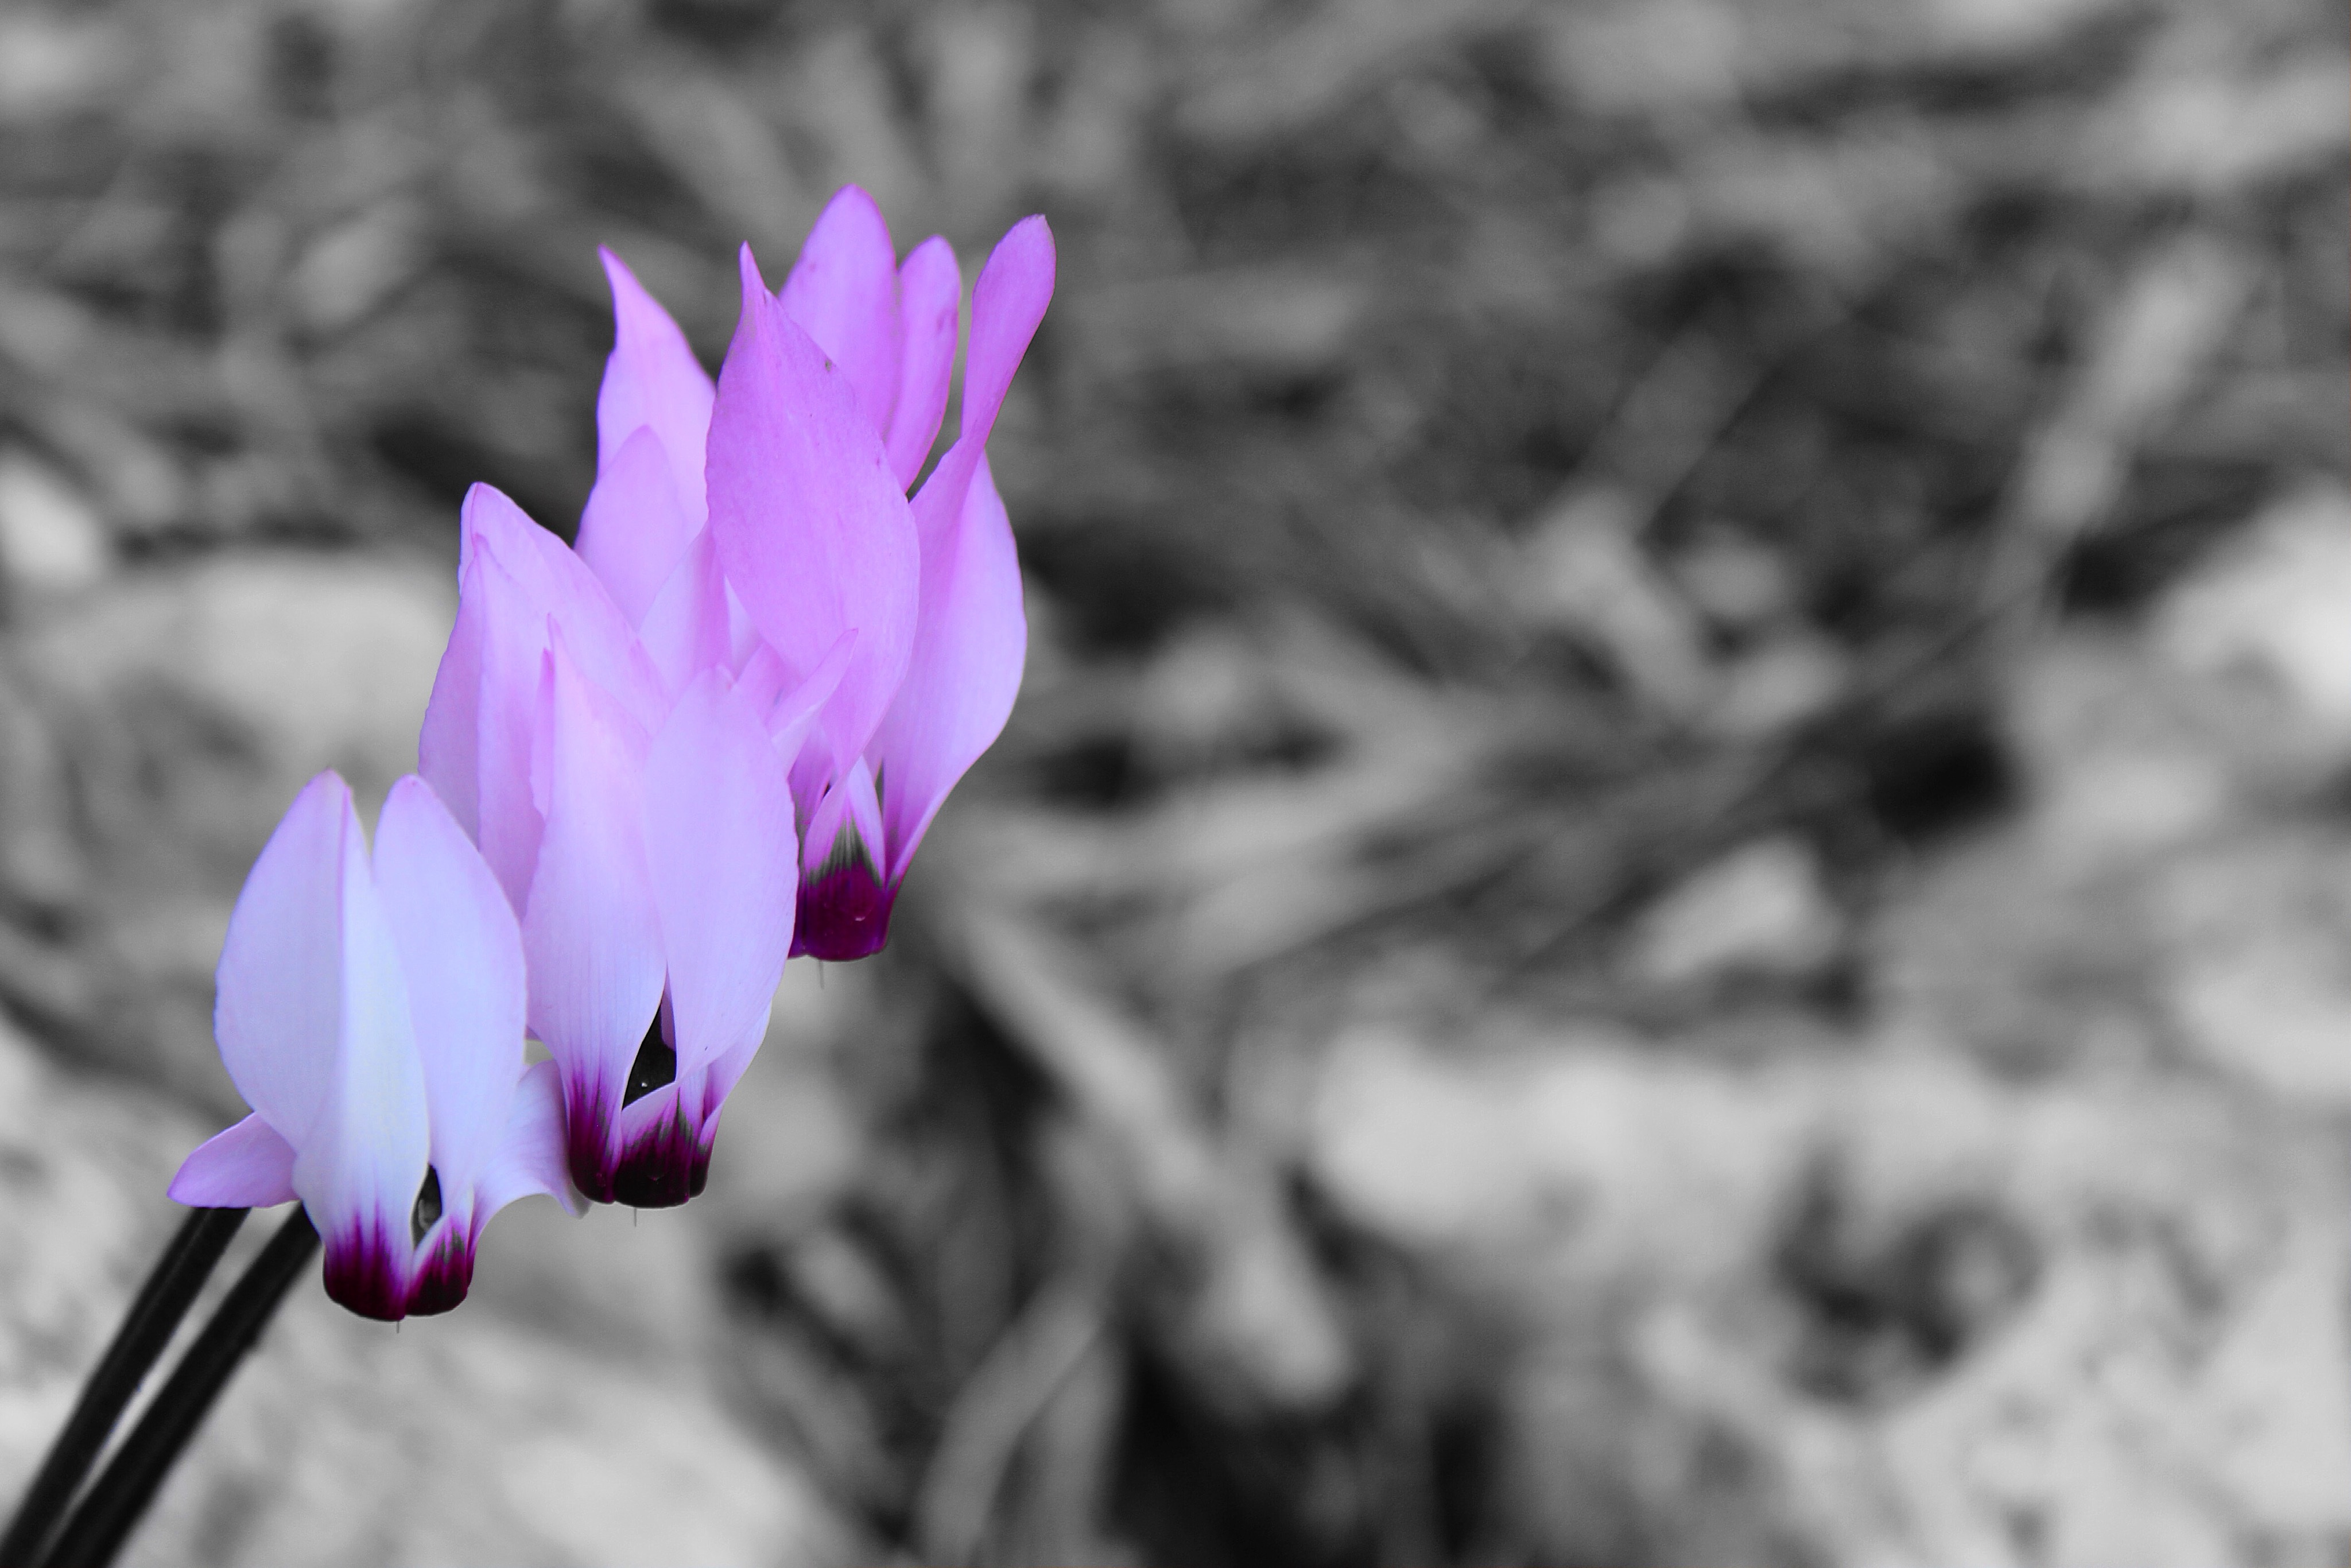
blossom, black and white, plant, white, photography, flower, petal, spring, botany, monochrome, flora, close up, crocus, cyclamen, macro photography, flowering plant, monochrome photography, land plant